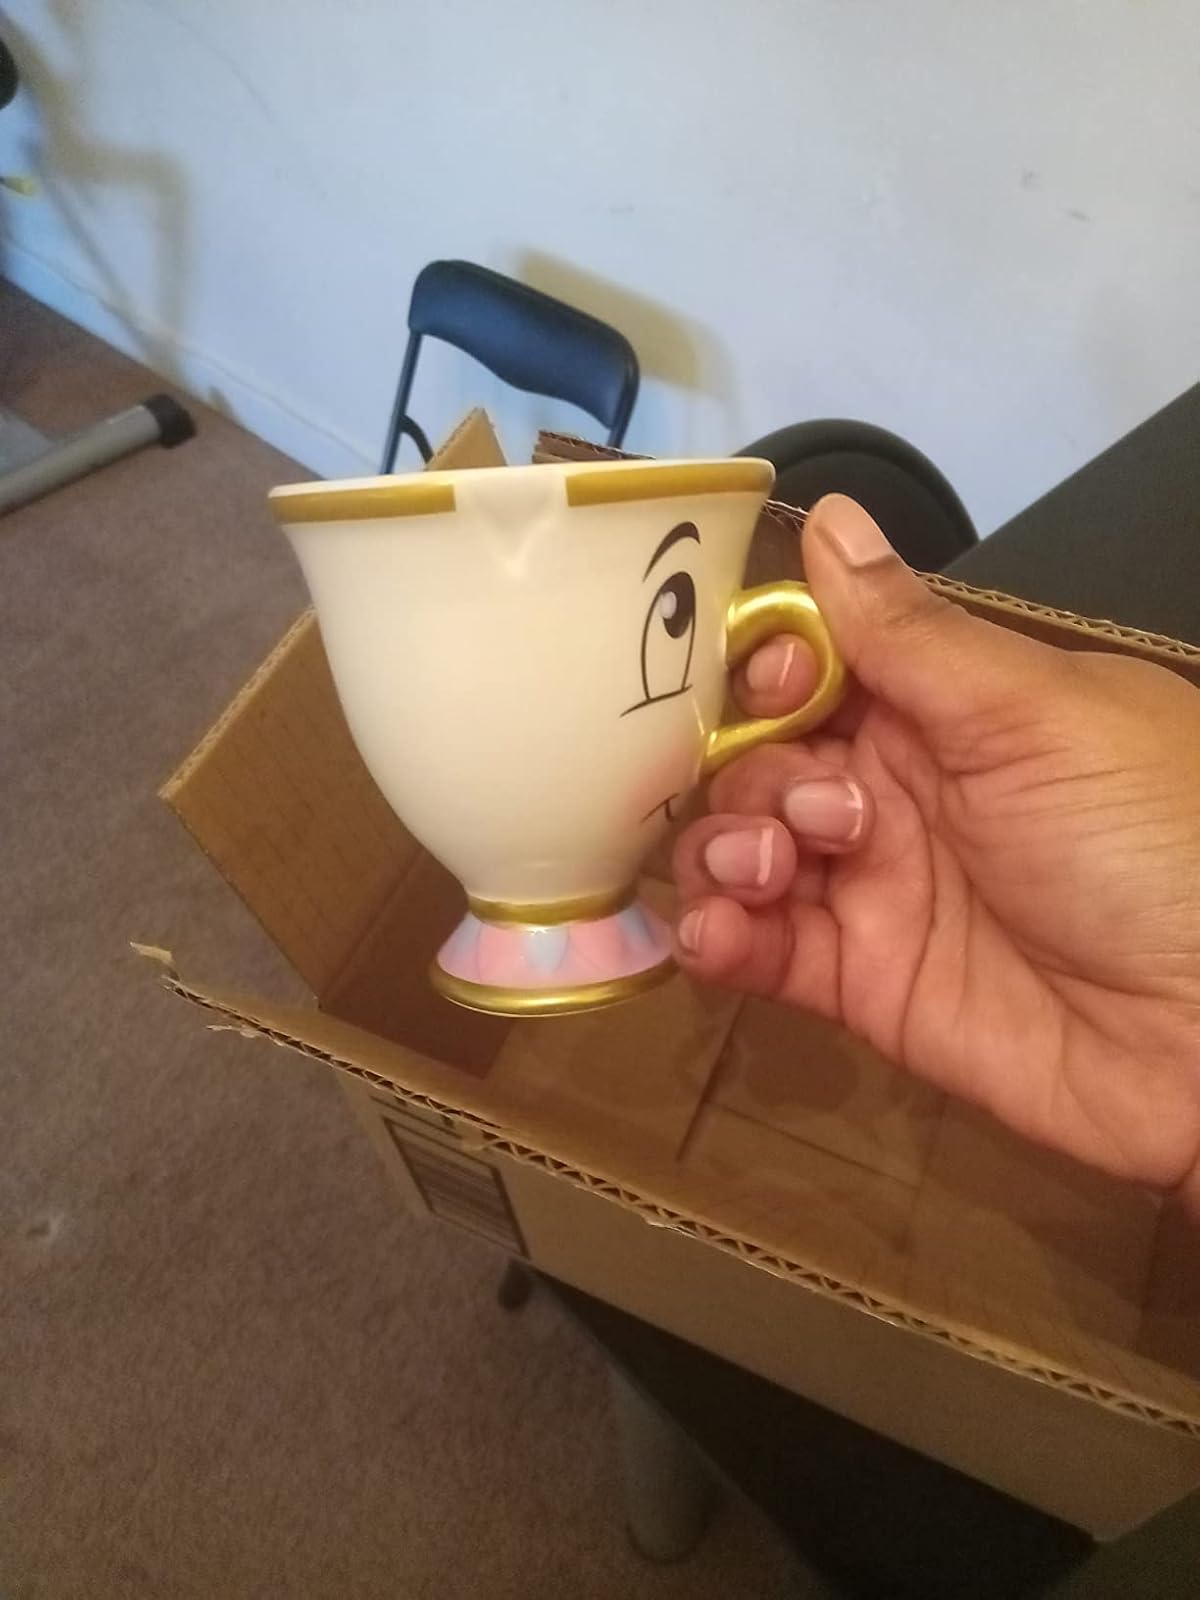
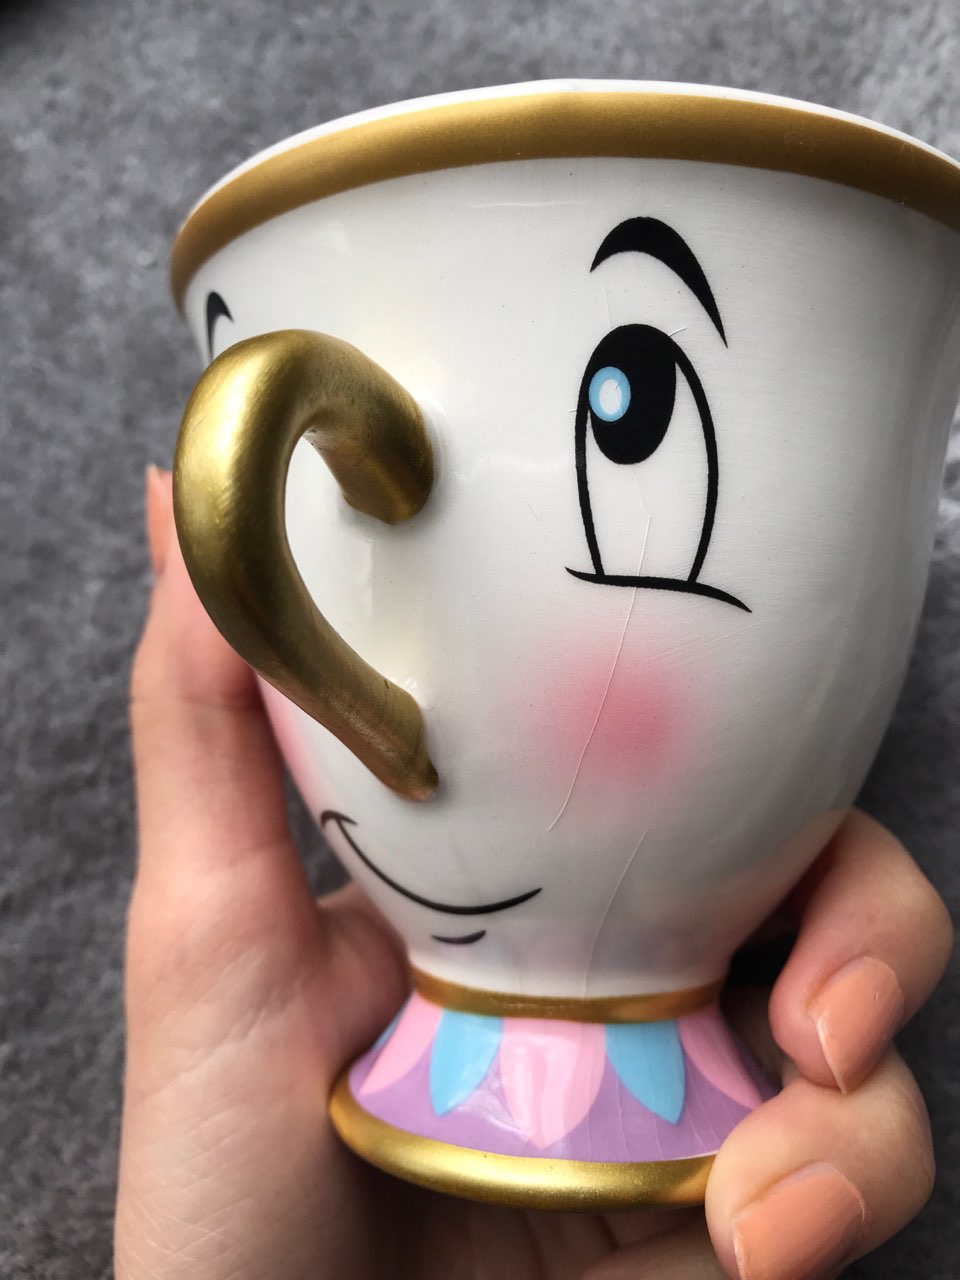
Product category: items_mug
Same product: yes